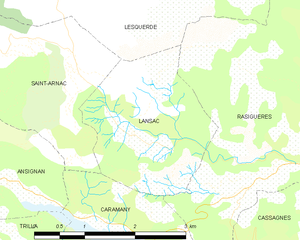
Carte des communes françaises
Lansac est une commune française située dans le département des Pyrénées-Orientales, en région Occitanie.